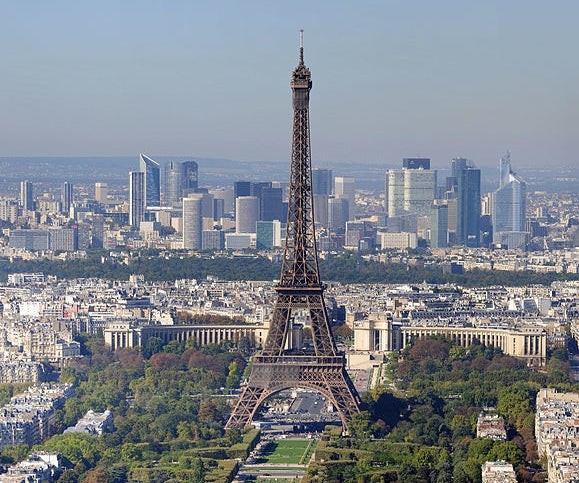
Landmark: Eiffel Tower